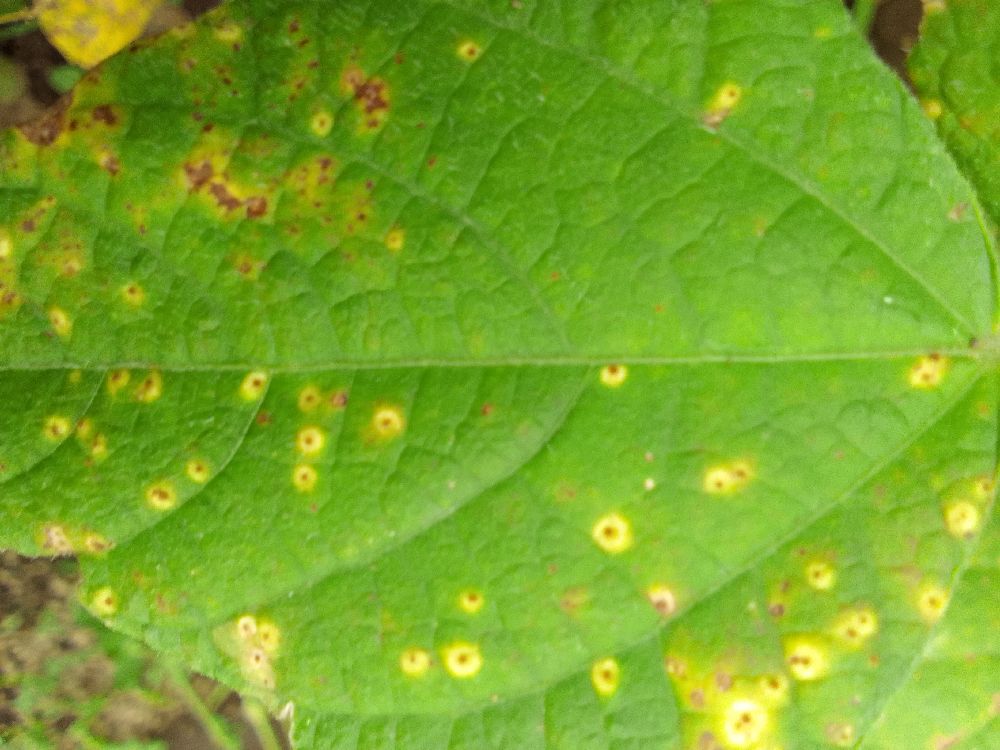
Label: rust